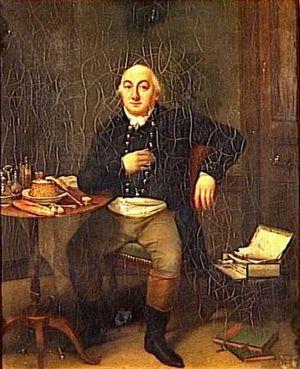
Adèle de Romance ou Adèle Romany, née le 7 décembre 1769 à Paris et morte dans la même ville le 7 juin 1846, est une artiste peintre française, considérée en son temps comme une grande portraitiste ; elle est également connue sous le nom de Madame Romany ou Madame Romanée.
Germain-Hyacinthe de Romance, marquis de Mesmon était un officier et écrivain français.